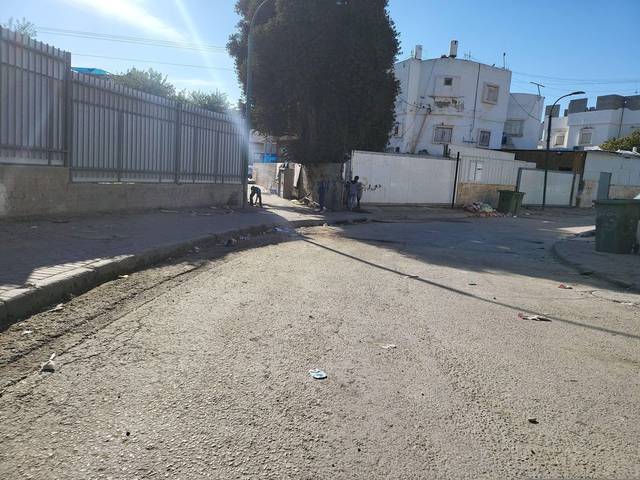
Region: Israel
Coordinates: 31.388, 34.746